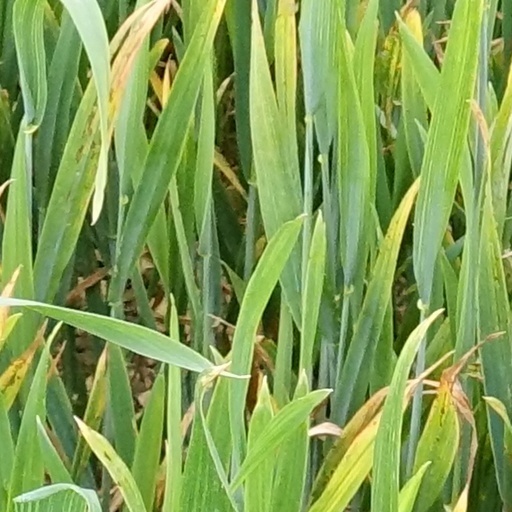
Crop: wheat